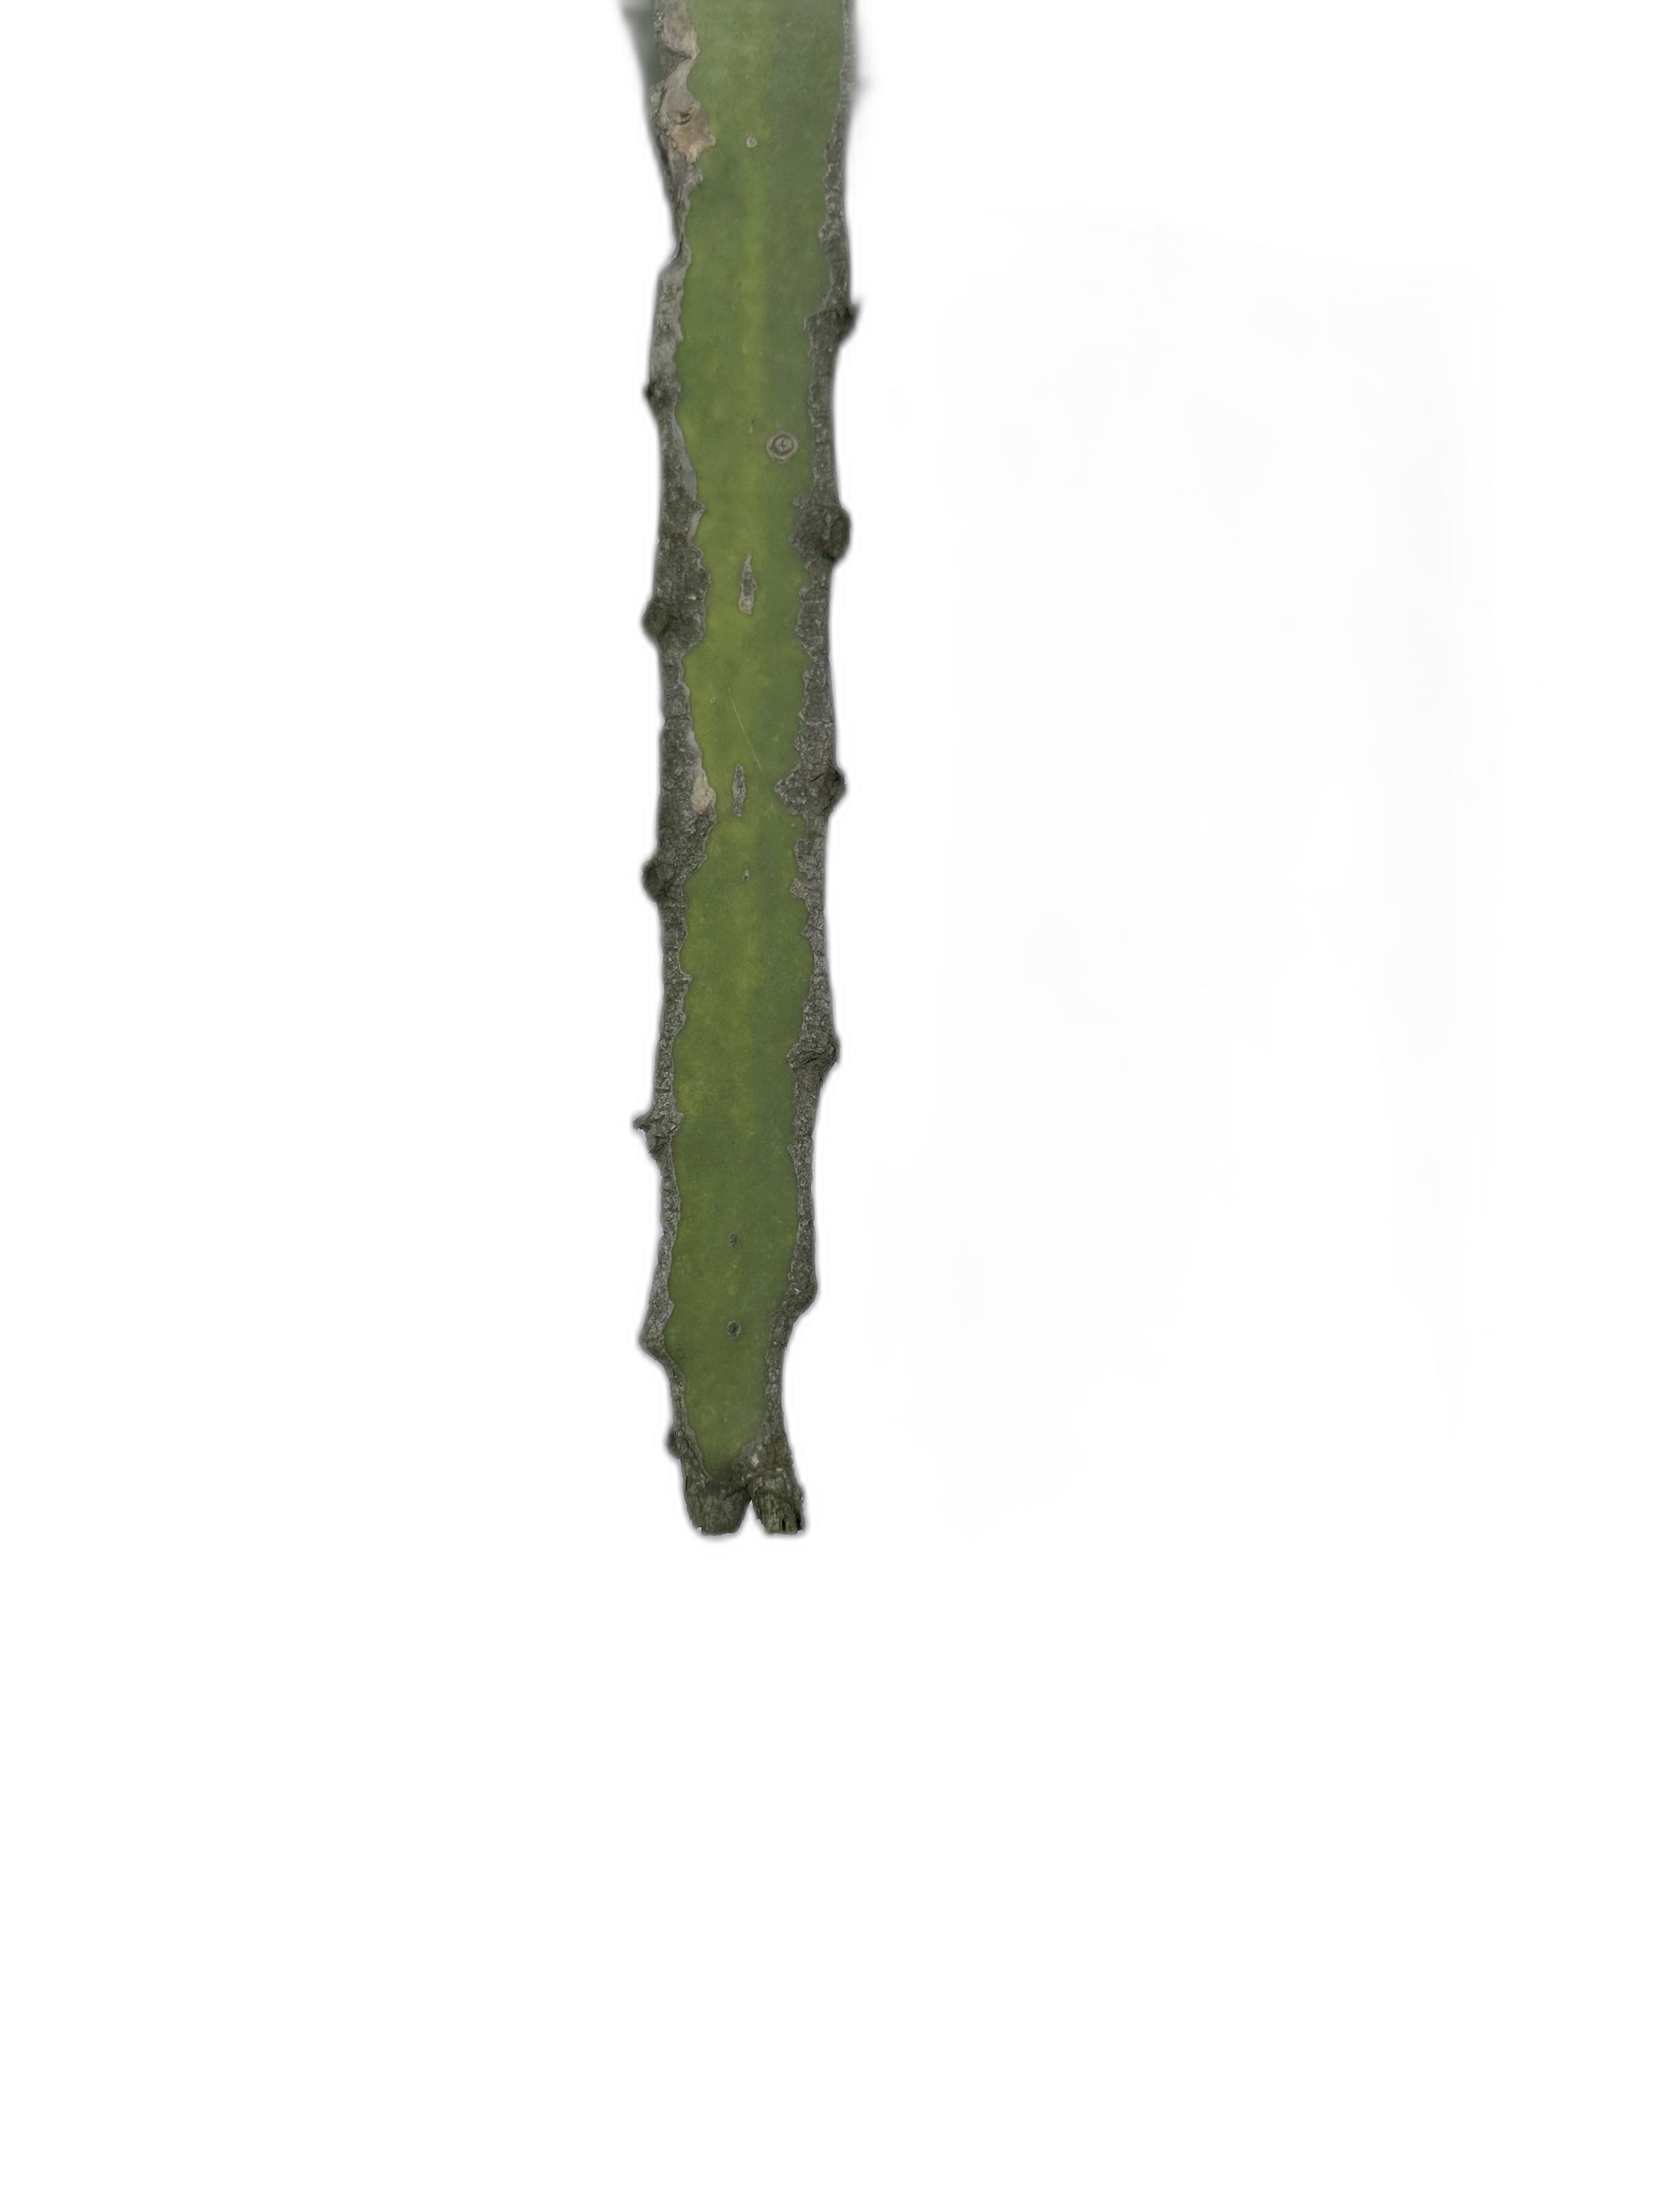
Label: Good leaf